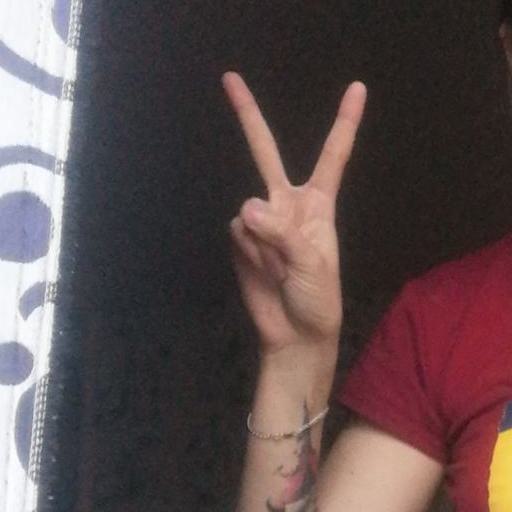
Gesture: peace